No Return (2010 film)

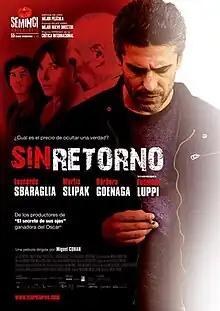
Spanish theatrical release poster

No Return is a 2010 Spanish-Argentine thriller drama film directed by Miguel Cohan which stars Leonardo Sbaraglia, Martín Slipak and Bárbara Goenaga alongside Federico Luppi.